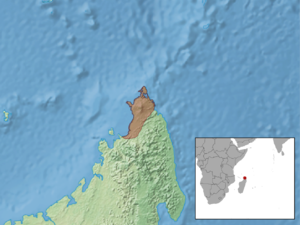
Amphiglossus ardouini est une espèce de sauriens de la famille des Scincidae.